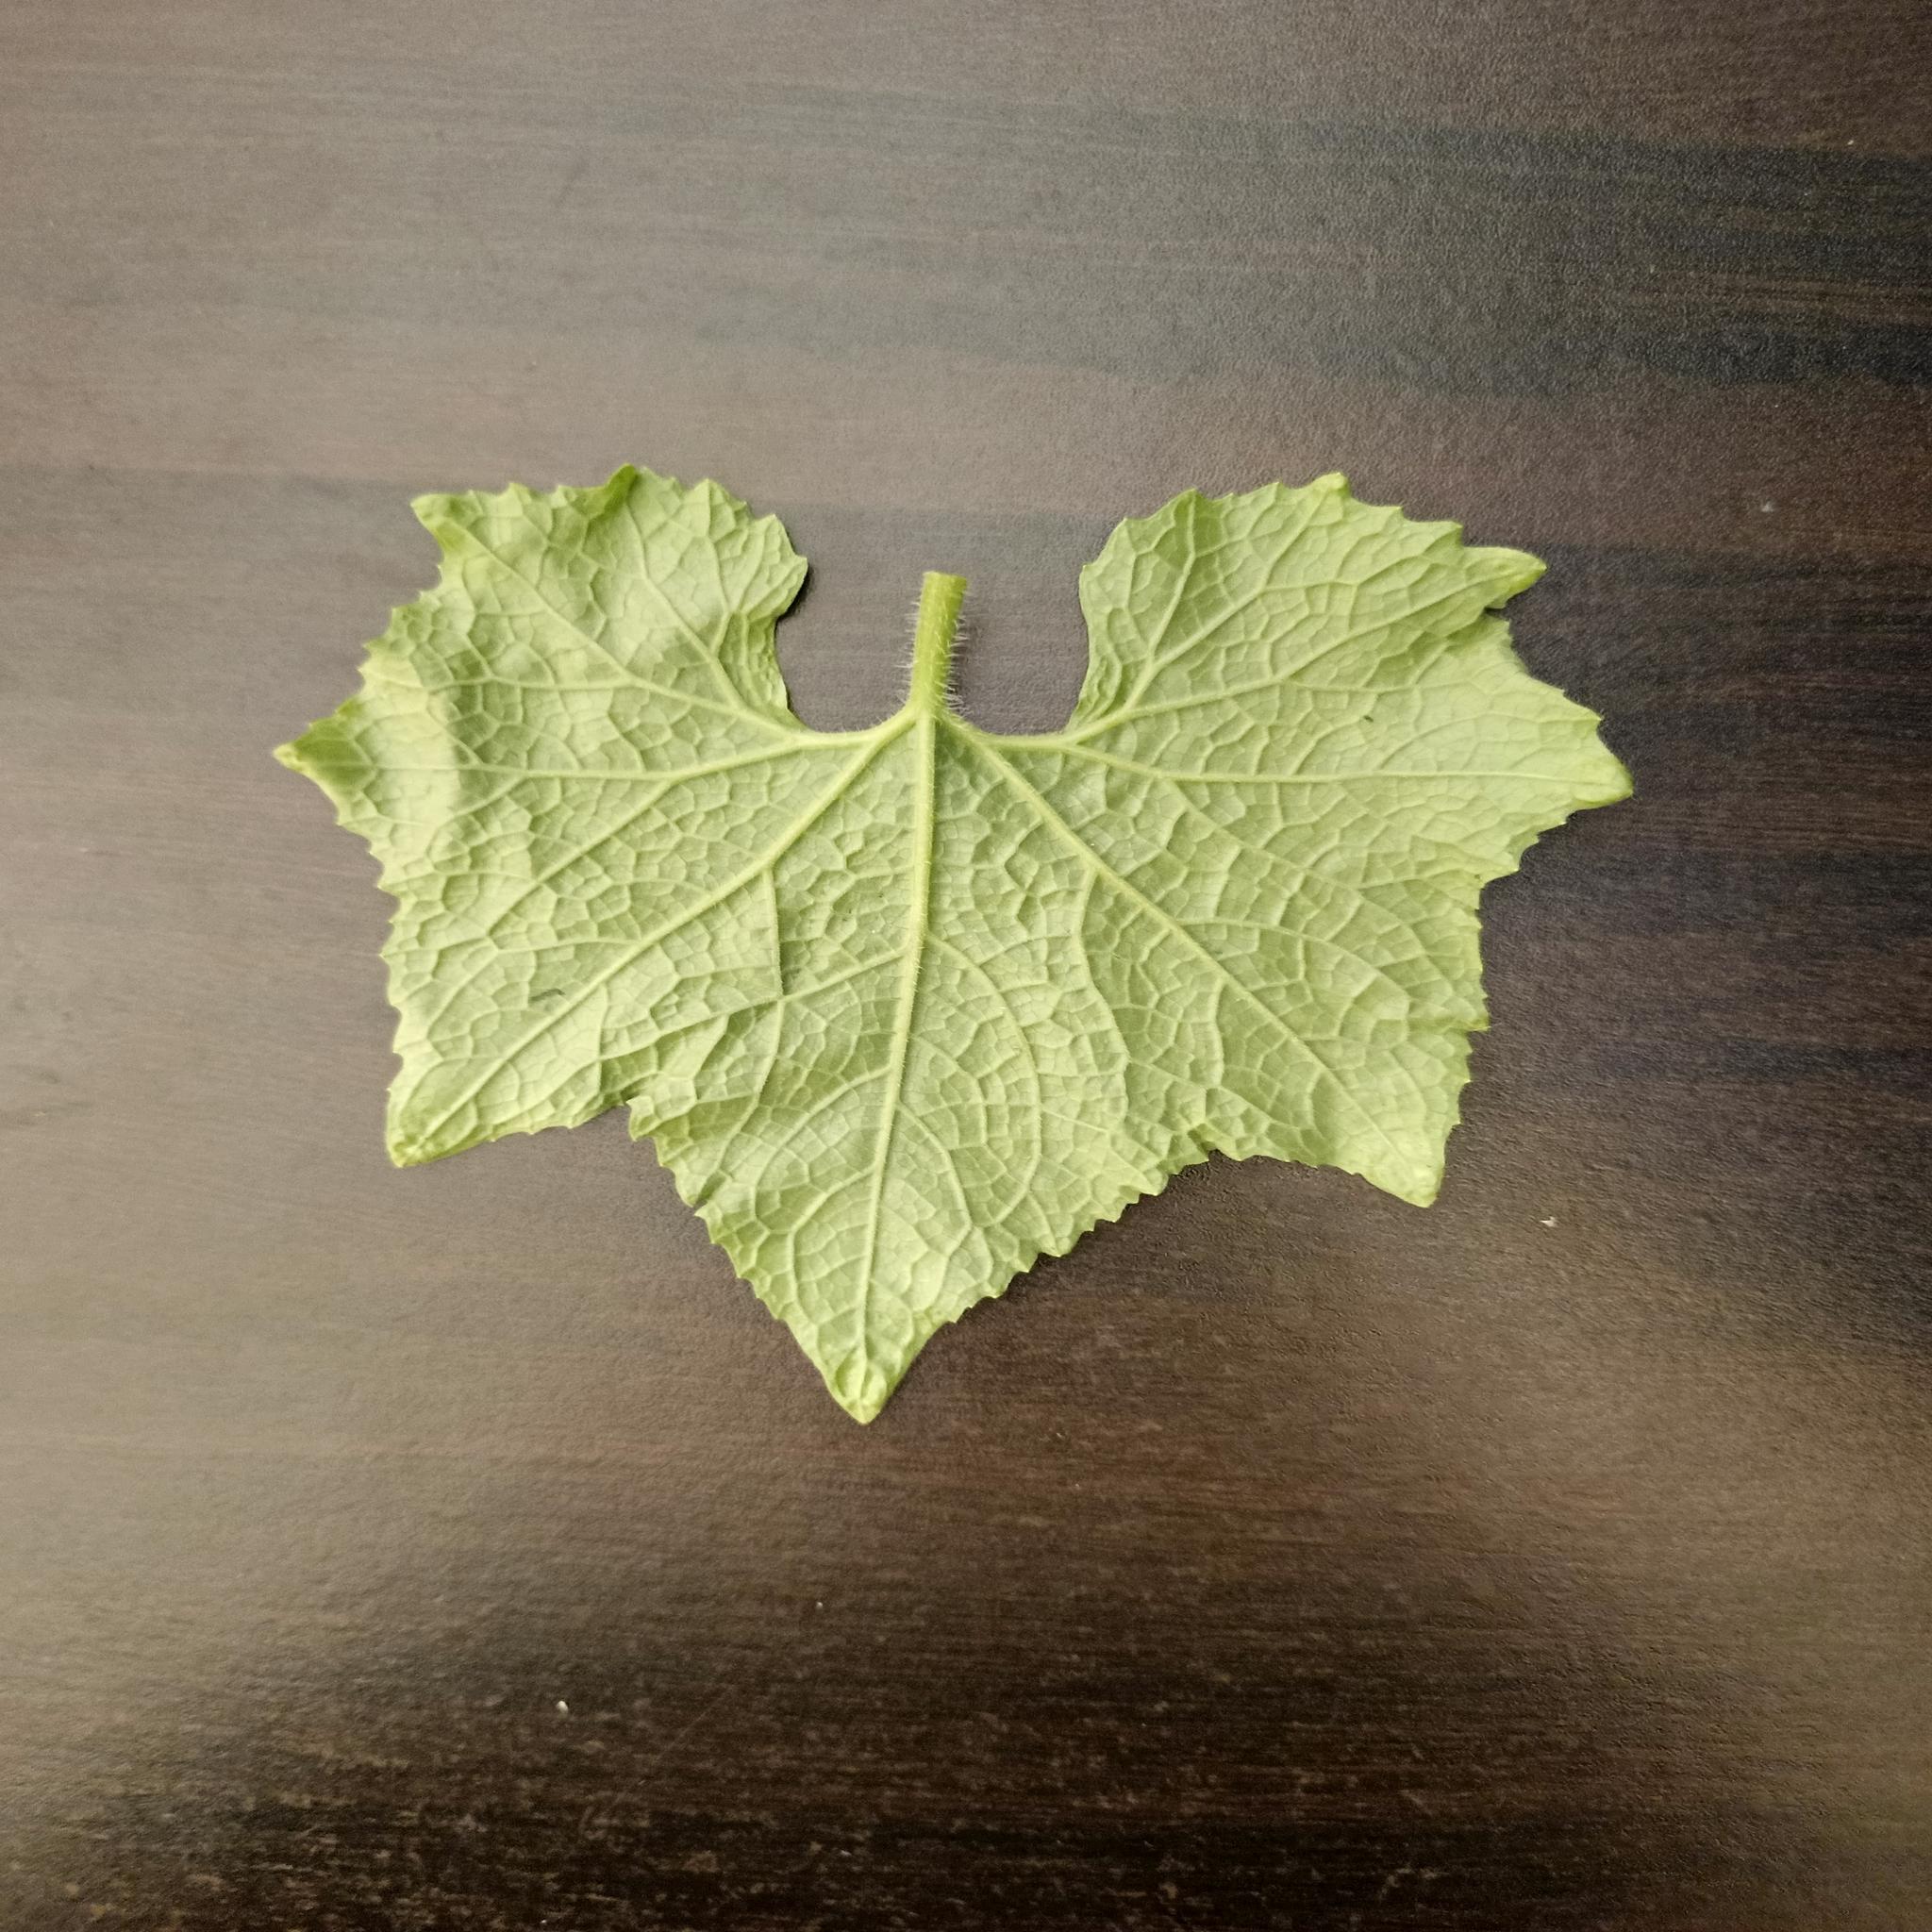
Label: Healthy